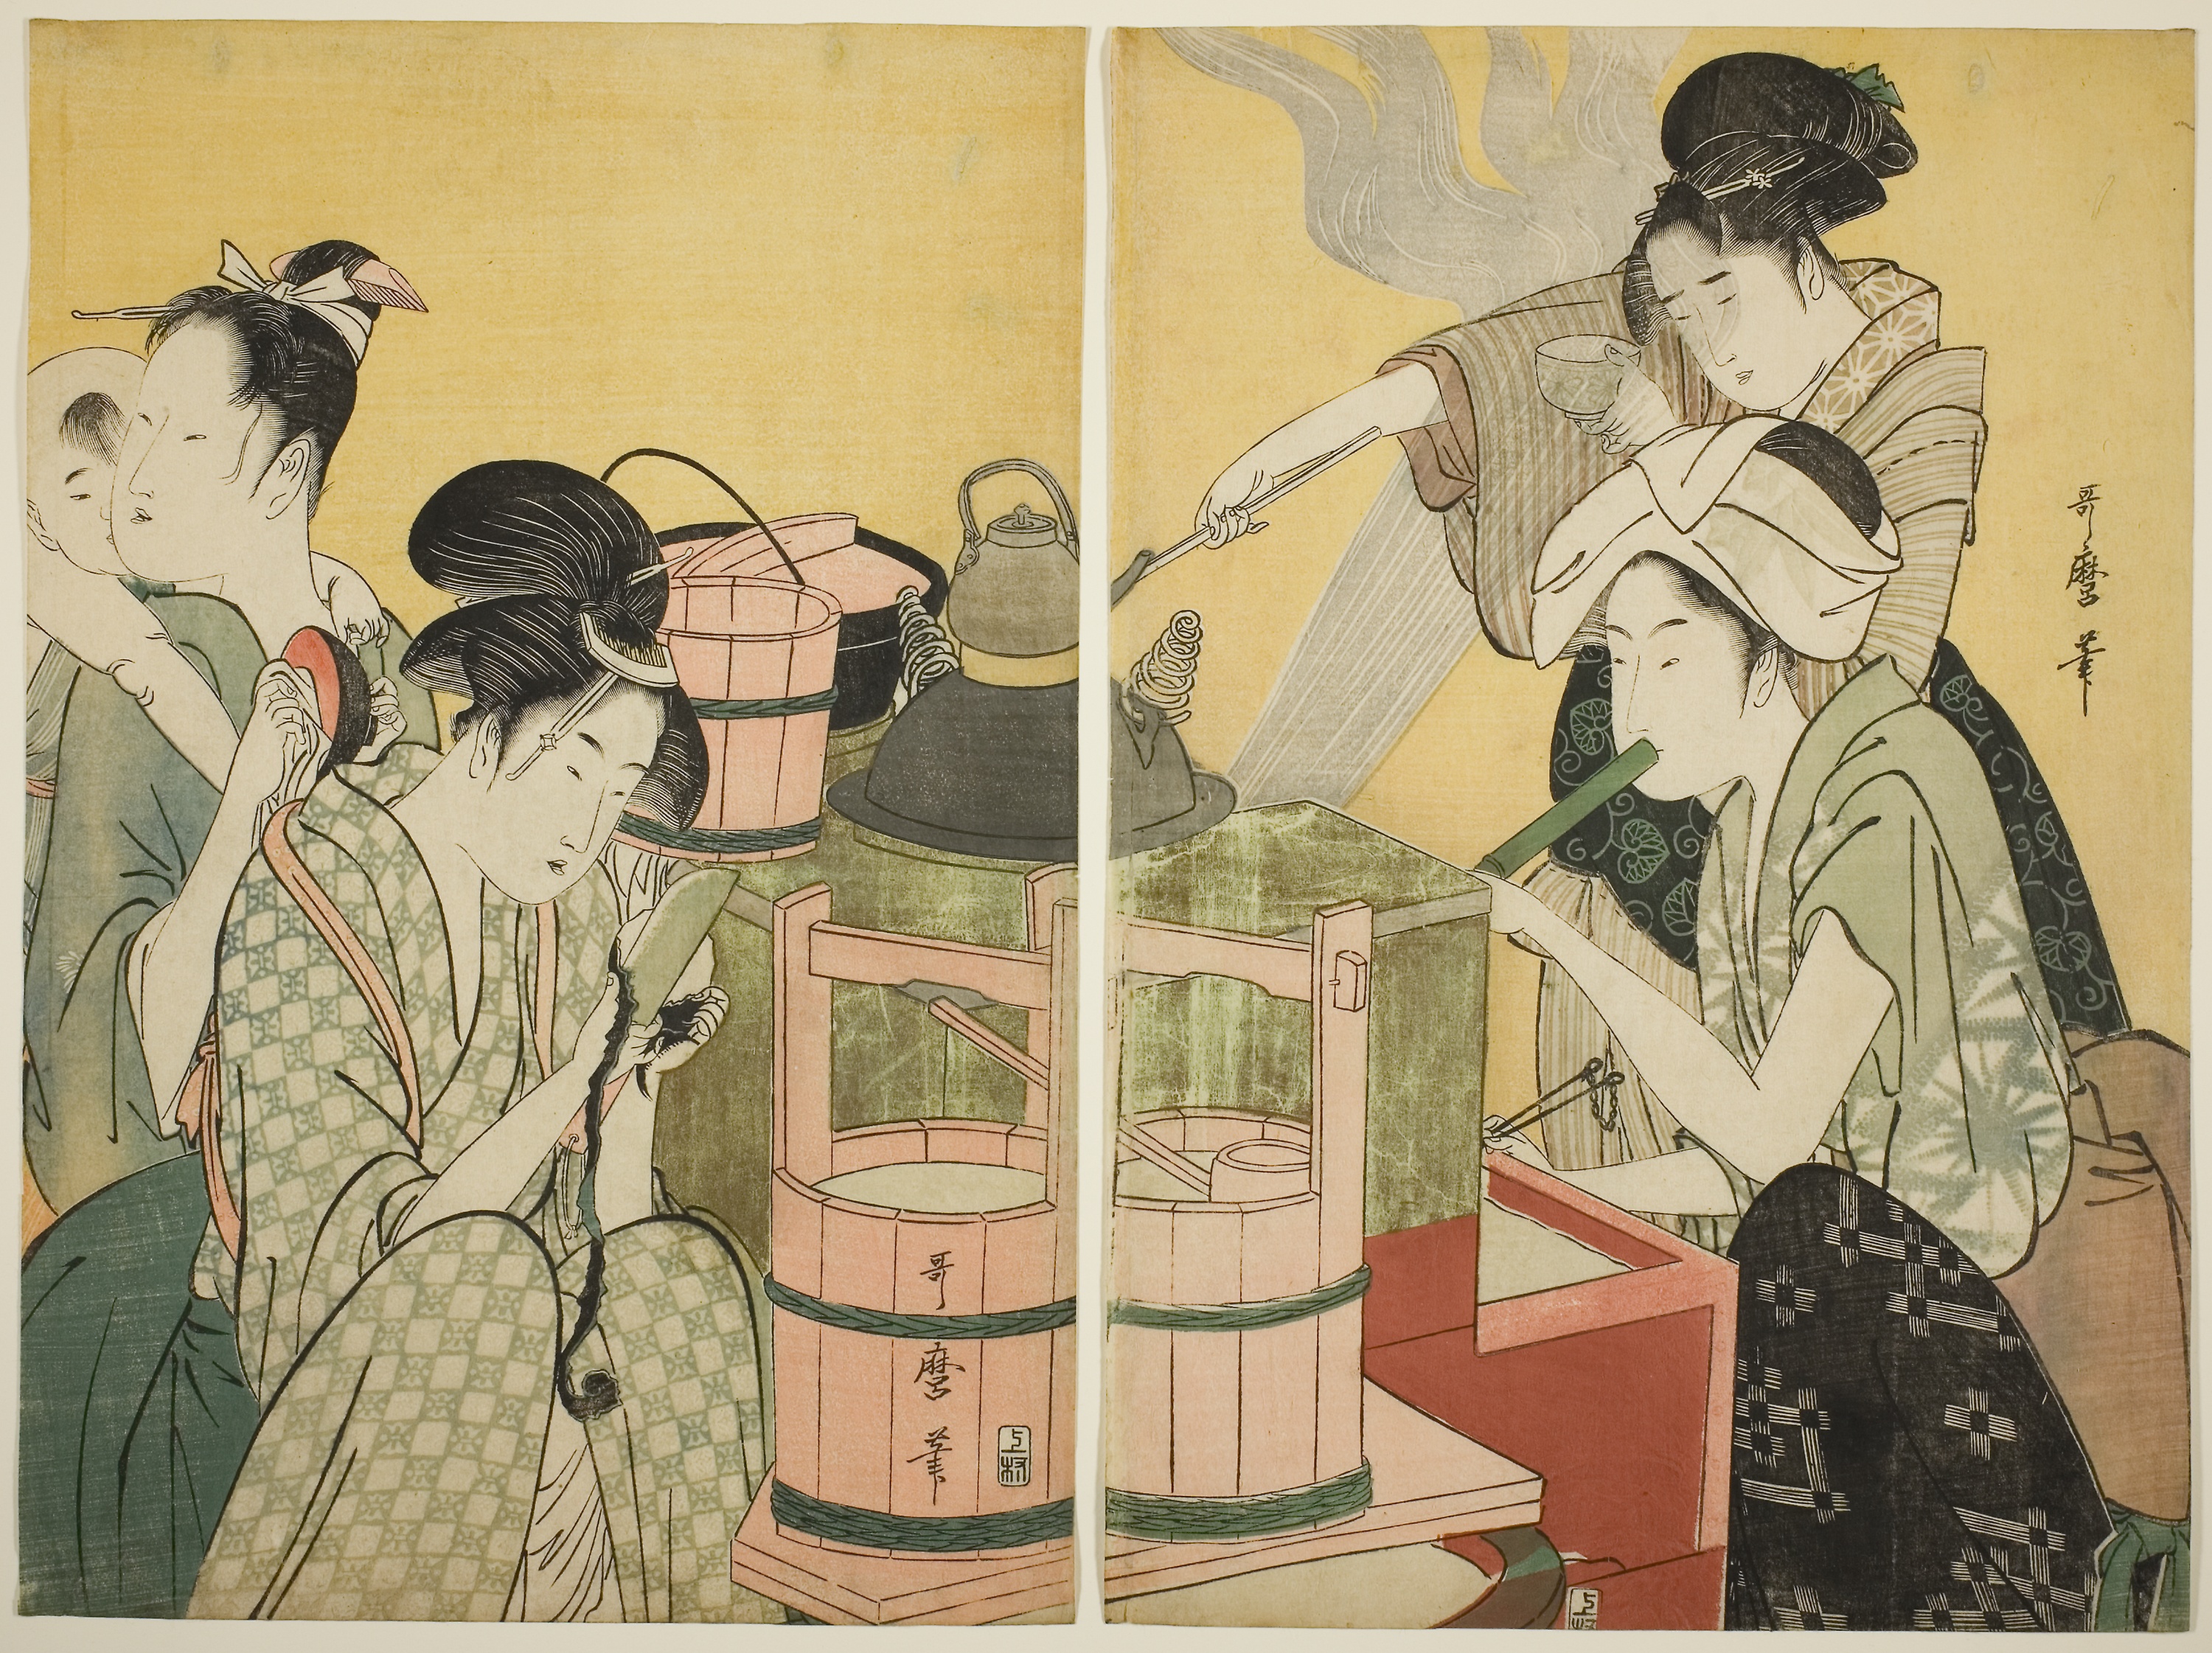
woman, art, illustration, vintage clothing, human behavior